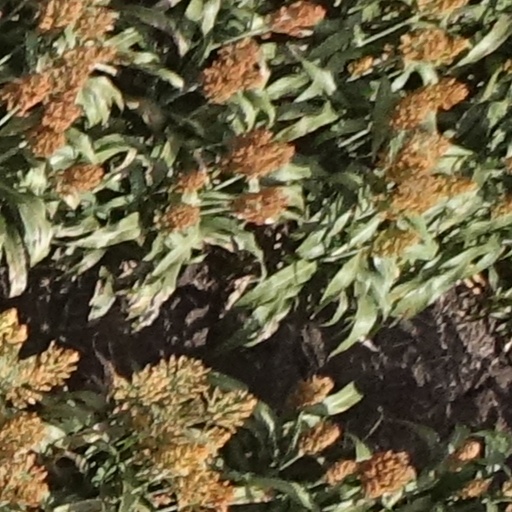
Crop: sorghum